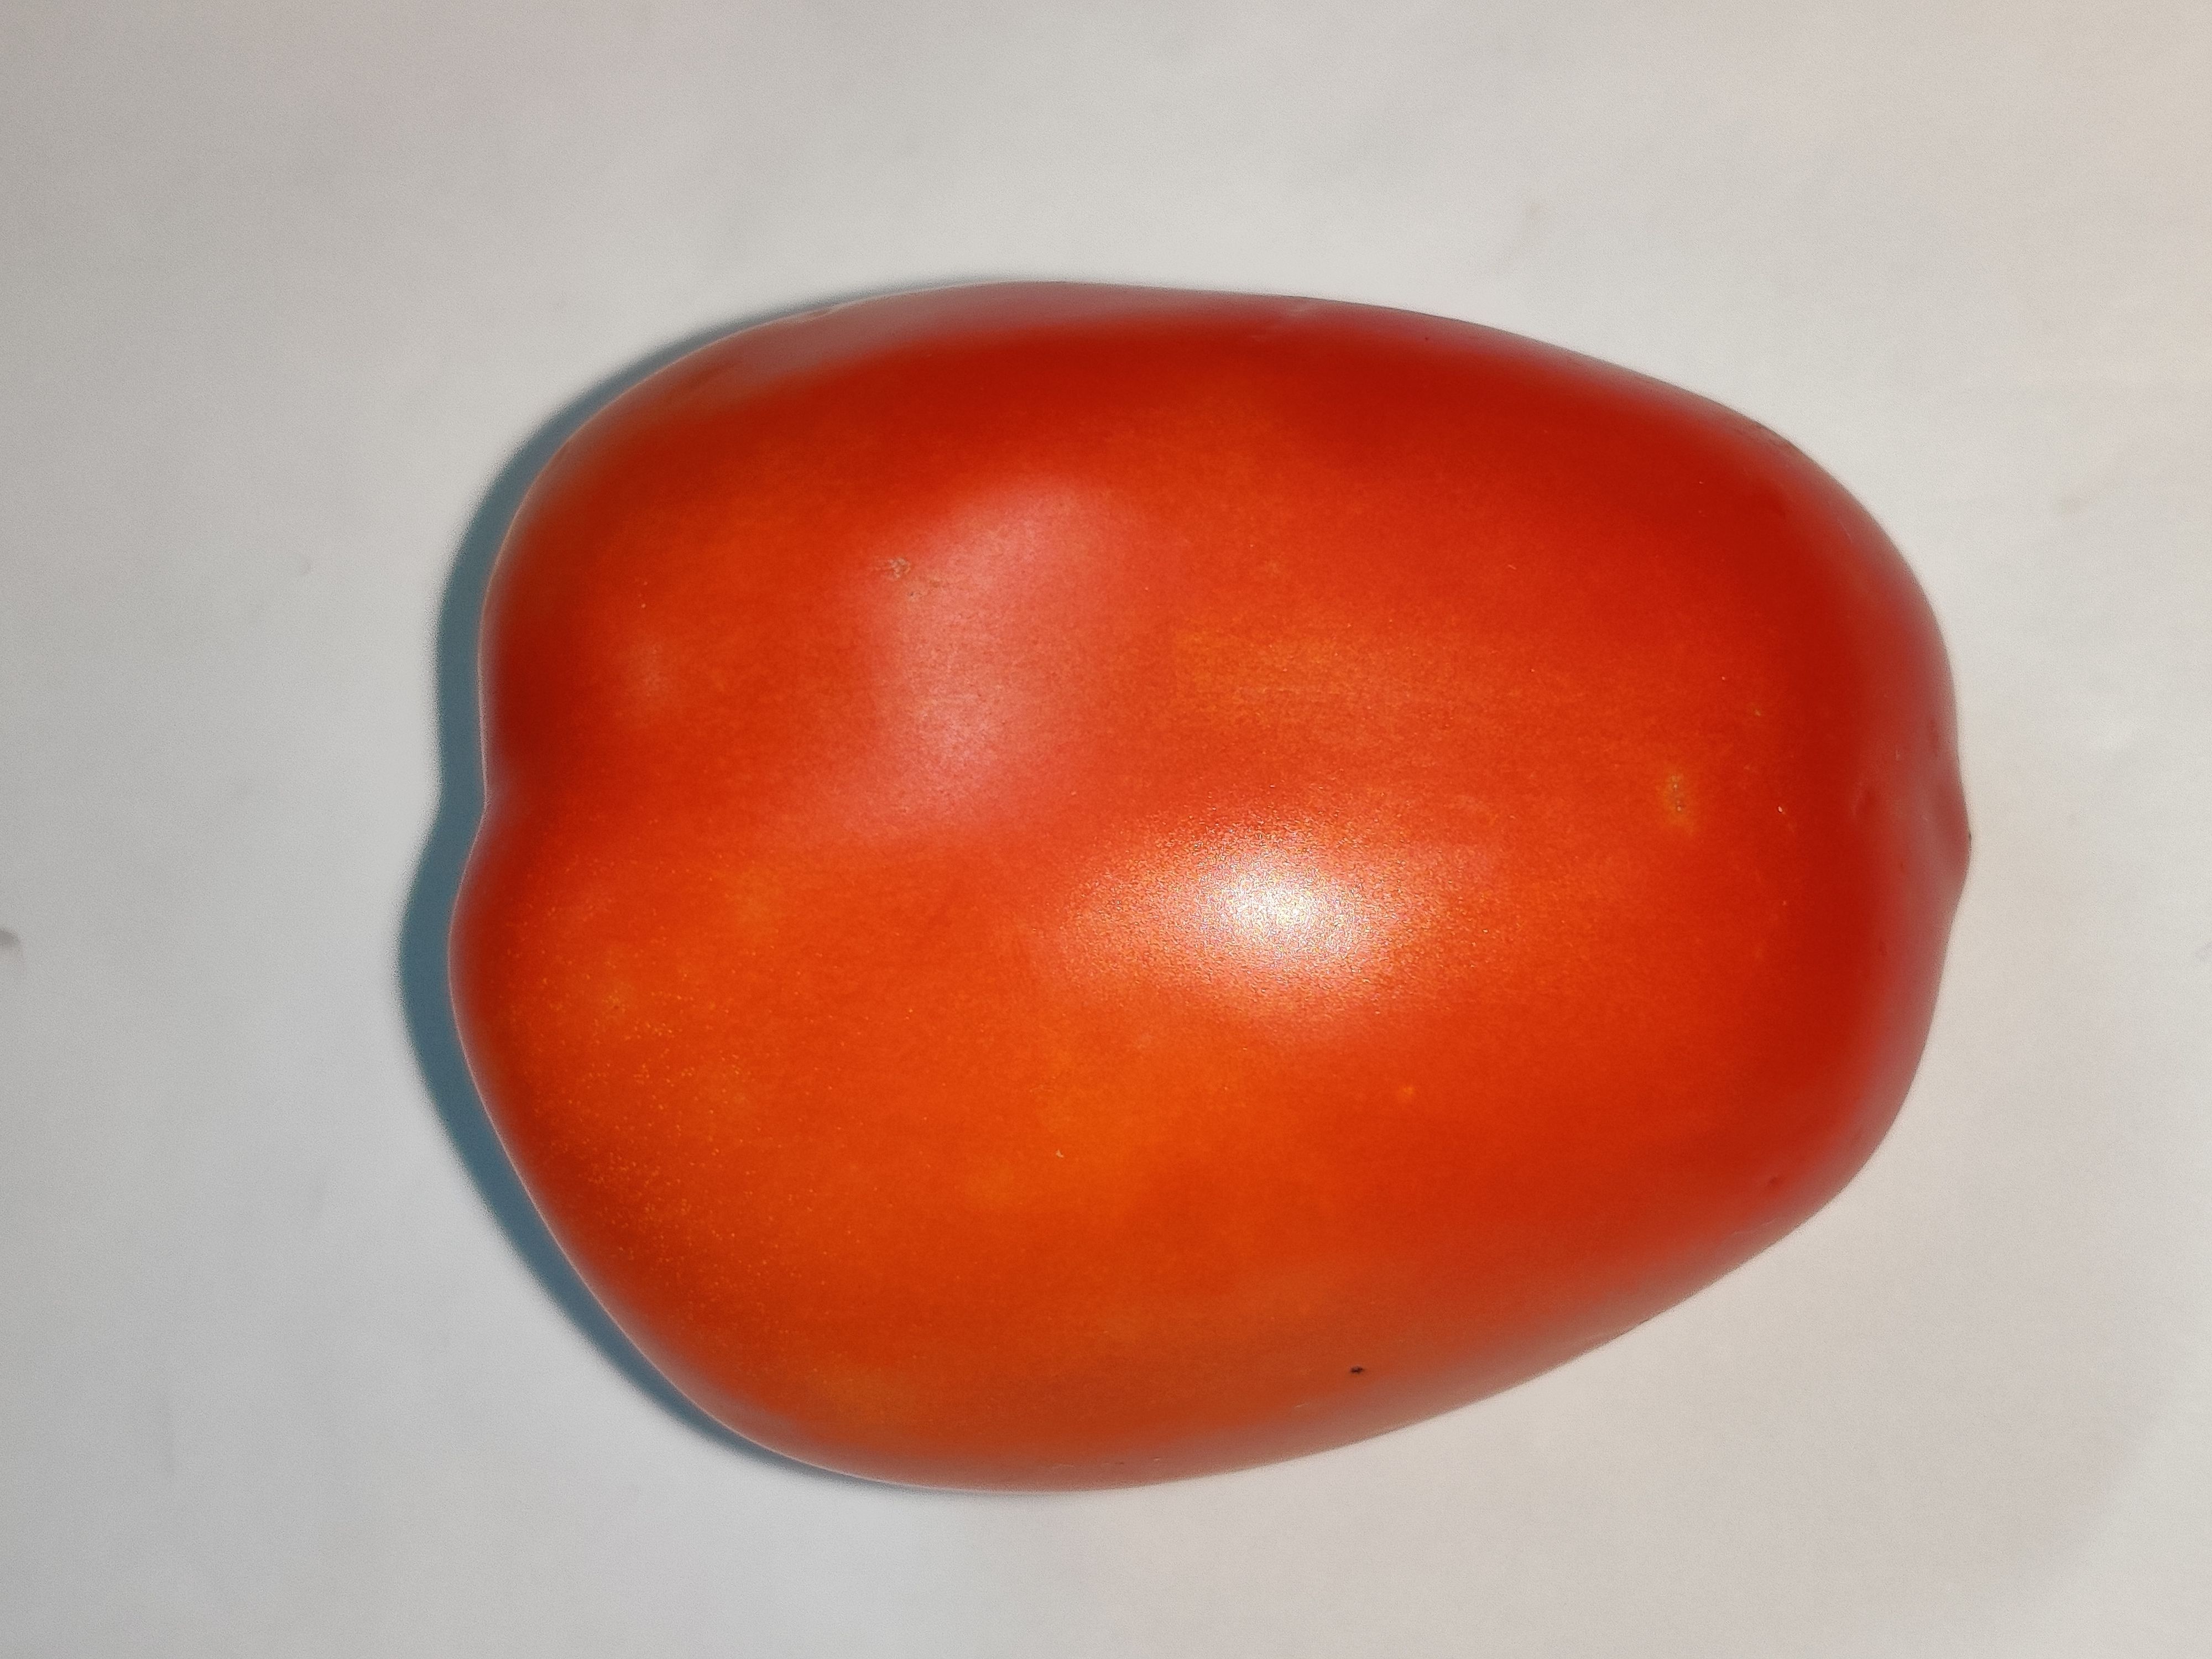
Fruit: tomatoes
Grade: 1st-grade